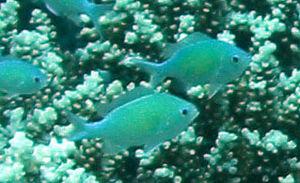
Chromis viridis, communément nommé Chromis bleu-vert, Demoiselle bleu-vert ou Demoiselle verte, est une espèce de poissons marins de la famille des Pomacentridae.